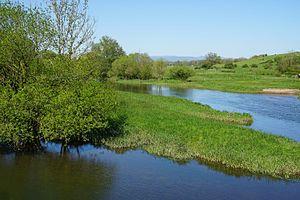
Les Aynans
Le Rahin est une petite rivière haut saônoise, de faible débit, caillouteuse en provenance des Vosges. C'est un sous-affluent du Rhône par l'Ognon et la Saône.
Les Aynans est une commune française, située dans le département de la Haute-Saône en région Bourgogne-Franche-Comté.